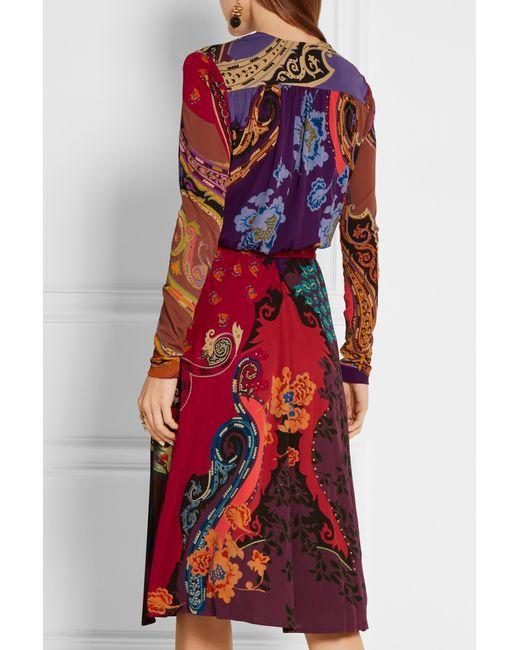
Kleid, Baumwolle, Ausgehen, bunt, Kurs, lange Ärmel